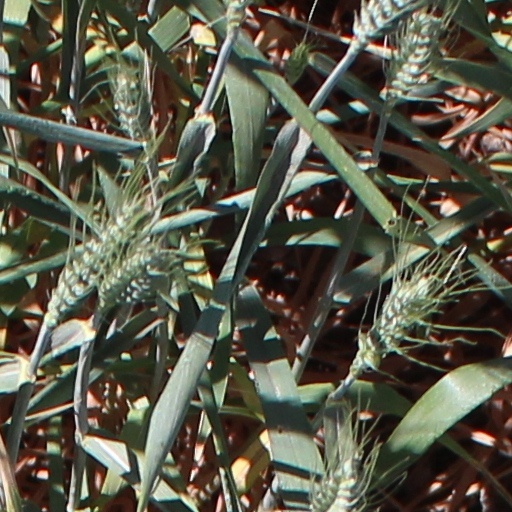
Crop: wheat